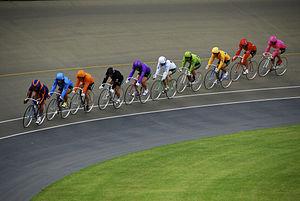
Le keirin est une compétition de cyclisme sur piste née en 1948 au Japon.